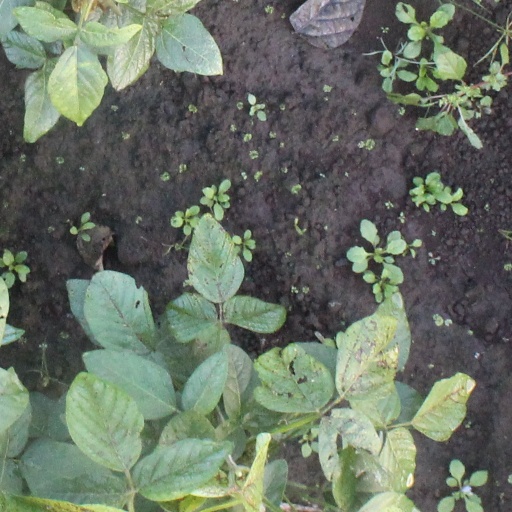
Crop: soybean